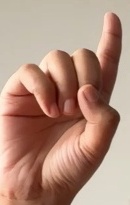
ASL sign: D